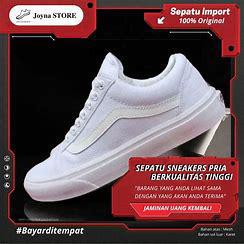
Brand: Vans
Model: 100